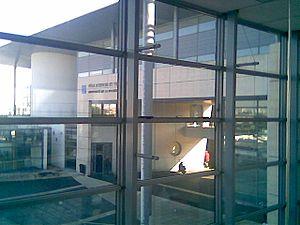
Longtemps dominée par l'agriculture et des activités traditionnelles et profondément marquée par une très forte ruralité, la Charente-Maritime s'affranchit peu à peu de l'image d'un département rural et pauvre. Elle est devenue avant le début du XXIᵉ siècle un territoire attractif, grâce à son littoral, atout majeur qui a largement contribué à moderniser son économie où le tourisme y joue un rôle déterminant.
L'université de la Rochelle est une université française pluridisciplinaire de 9 196 étudiants. Fondée en 1993 dans le cadre des universités nouvelles, son campus est située dans le quartier des Minimes à La Rochelle, en Charente-Maritime. Second pôle universitaire de l'académie de Poitiers, elle est membre de la communauté d'universités et établissements d'Aquitaine et a accédé aux « compétences élargies » en janvier 2009.
La Rochelle est une ville du Sud-Ouest de la France, capitale historique de l'Aunis et préfecture du département de la Charente-Maritime, en région Nouvelle-Aquitaine.